Houston Country Club

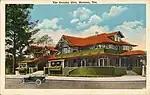
Clubhouse of the original Houston Country Club (1908-1924)

Following the success of the first golf club organized in Houston (a nine-hole course built on 45 acres of land leased from Rice University west of the city) the Houston Country Club was chartered in 1908. Under its first president William M. Rice Jr. it purchased and developed an 18-hole course southeast of downtown Houston on 152 acres. The country club moved to its current Tanglewood location in 1957. The former Houston Country Club was renamed the Houston Executive Club.